Master of the Prodigal Son

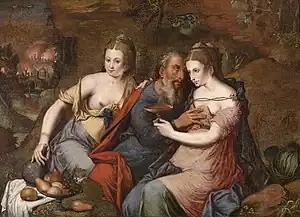
"Lot and his daughters"

He is known for landscapes, religious works and genre scenes as well as a few allegorical compositions. His only dated painting is a canvas of the "Return of Tobit" formerly in Berlin. In his religious composition landscapes often play an important role and also include still life elements. His "Lot and his daughters" includes a small see-through landscape with the city of Sodom burning and a still life of fruit on a plate, which are the precursors of the genres of landscape and still-life painting that arose during the 16th century.